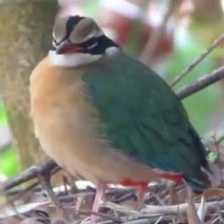
Species: INDIAN PITTA
Scientific name: PITTA BRACHYURA